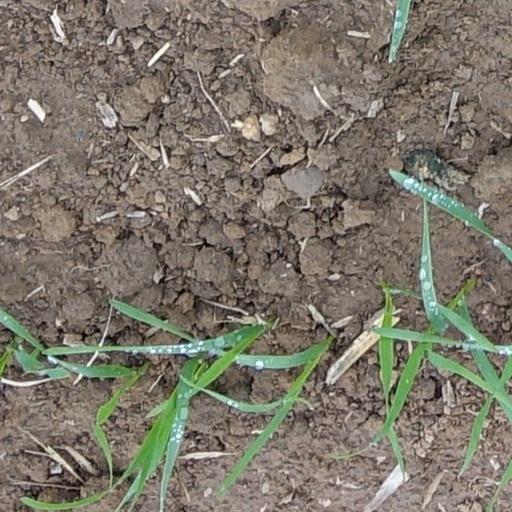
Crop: wheat